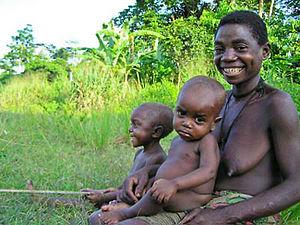
Le peuple Aka, ou parfois Akka, est une population de pygmées nomades d’Afrique centrale, vivant principalement dans le sud de la République centrafricaine, ainsi que dans le nord de la République démocratique du Congo.
Le climat et la santé sont deux choses complètement différentes et pourtant il existe un lien étroit entre elles, la première influençant la seconde.
La journée de l’enfant africain est unejournée internationale organisée chaque année depuis le 16 juin 1991 par l'Organisation de l'unité africaine, en souvenir du massacre de centaines d’enfants lors d’une marche pour leurs droits à Soweto par le pouvoir de l’apartheid le 16 juin 1976.